Playboy Playmate

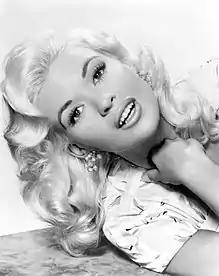
Jayne Mansfield, Miss February 1955

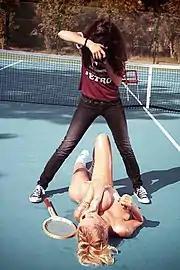
Ana Dias shooting for Playboy

Playmates who attained fame for reasons in addition to their "Playboy" appearance(s) include (with the date of their appearance):